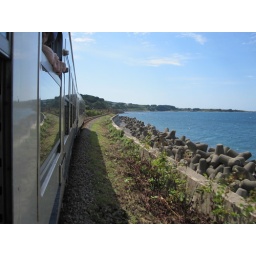
Rail travel along the coast - the line is very close to the ocean in places.